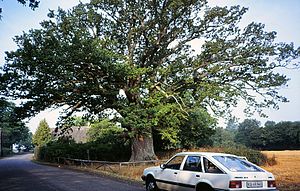
Ambrosius-egen
Ambrosius-egen, august 1997.
Ambrosius-egen på Tåsinge, den 25. august 1997.
Ambrosius-egen er en 400 år gammel kæmpeeg sydvest for Valdemars Slot ved Nørreskoven på Tåsinge. Egen er opkaldt efter digteren Ambrosius Stub, der omkring 1750 var skriver og huslærer på Valdemars Slot. Ambrosius Stub yndede efter sigende at sidde under egen og læse og skrive.